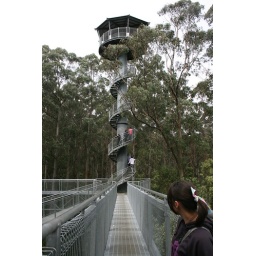
Tower 45 metres above the forest floor